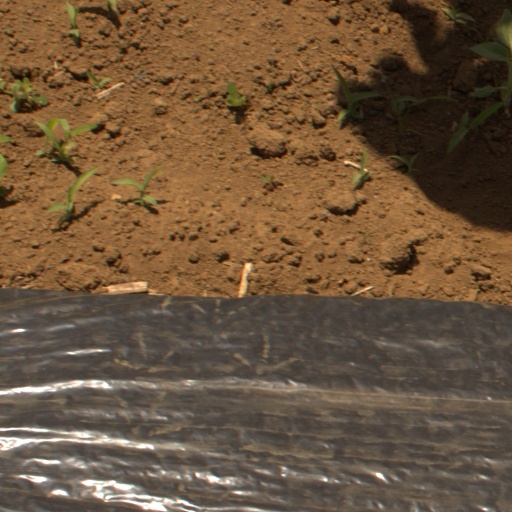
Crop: Jerusalem artichoke